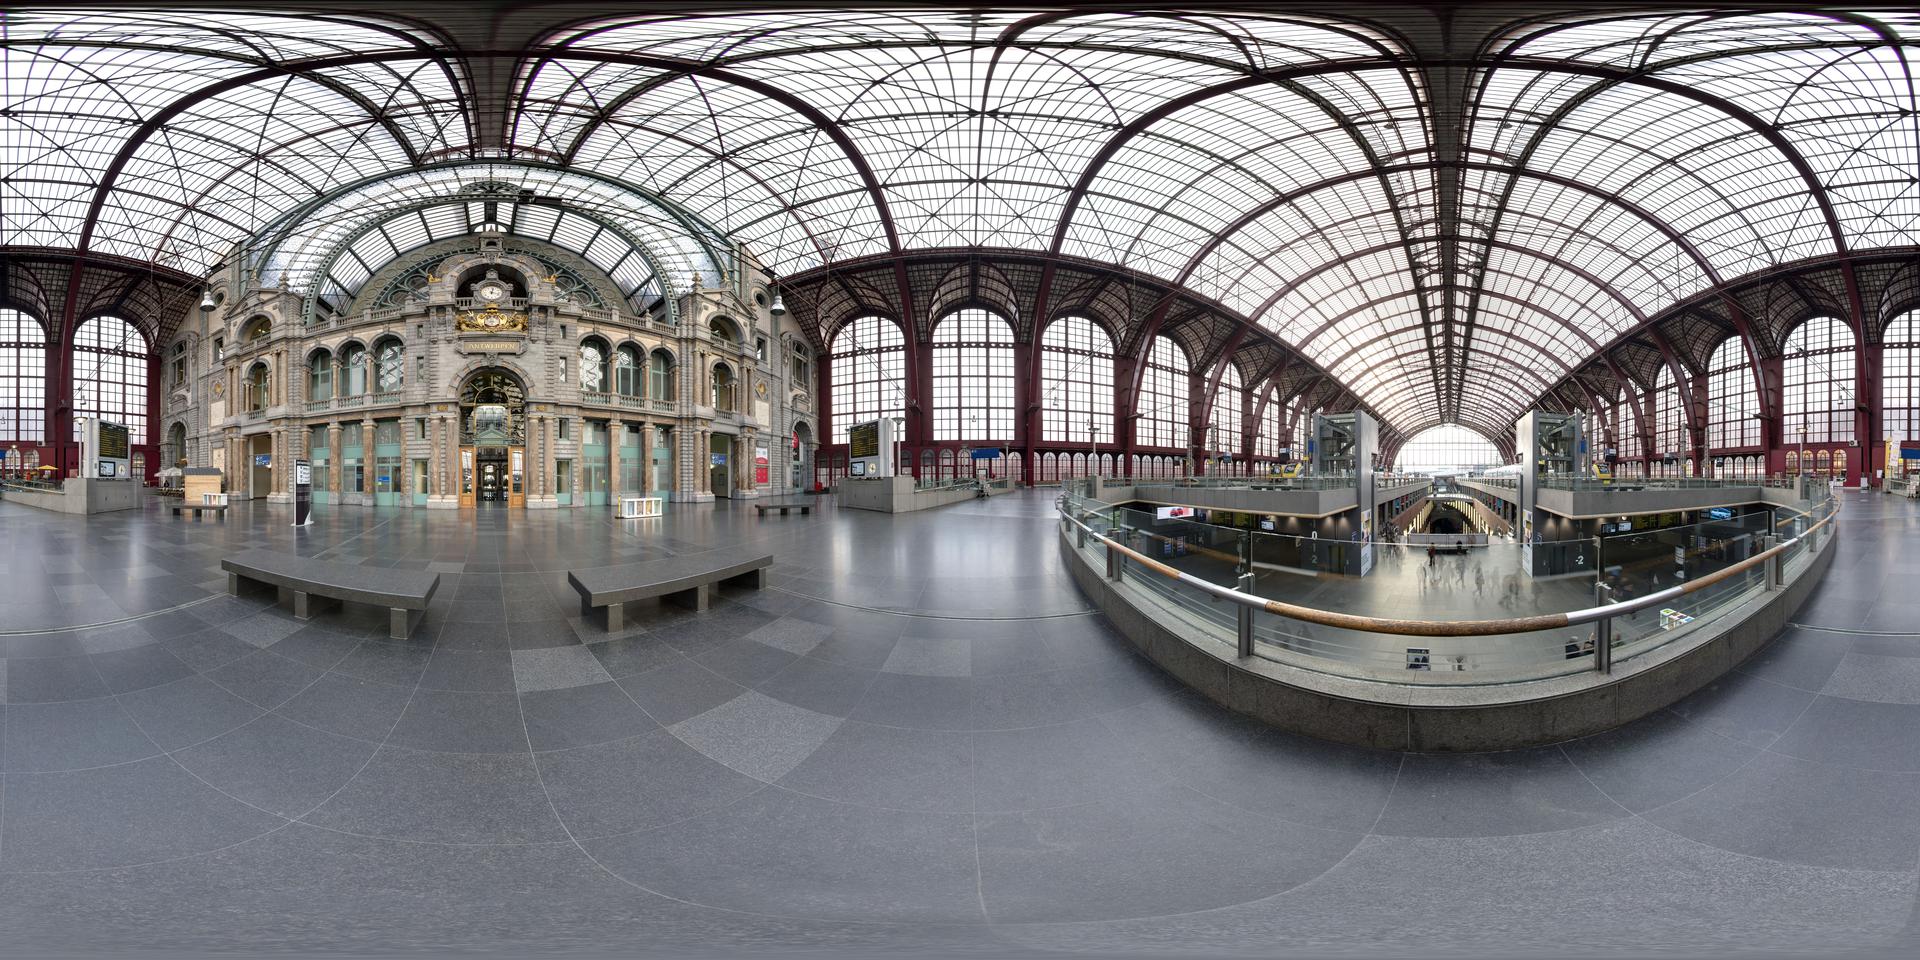
Referred object: the round clock above the central entrance

Referred object: the ornate golden clock